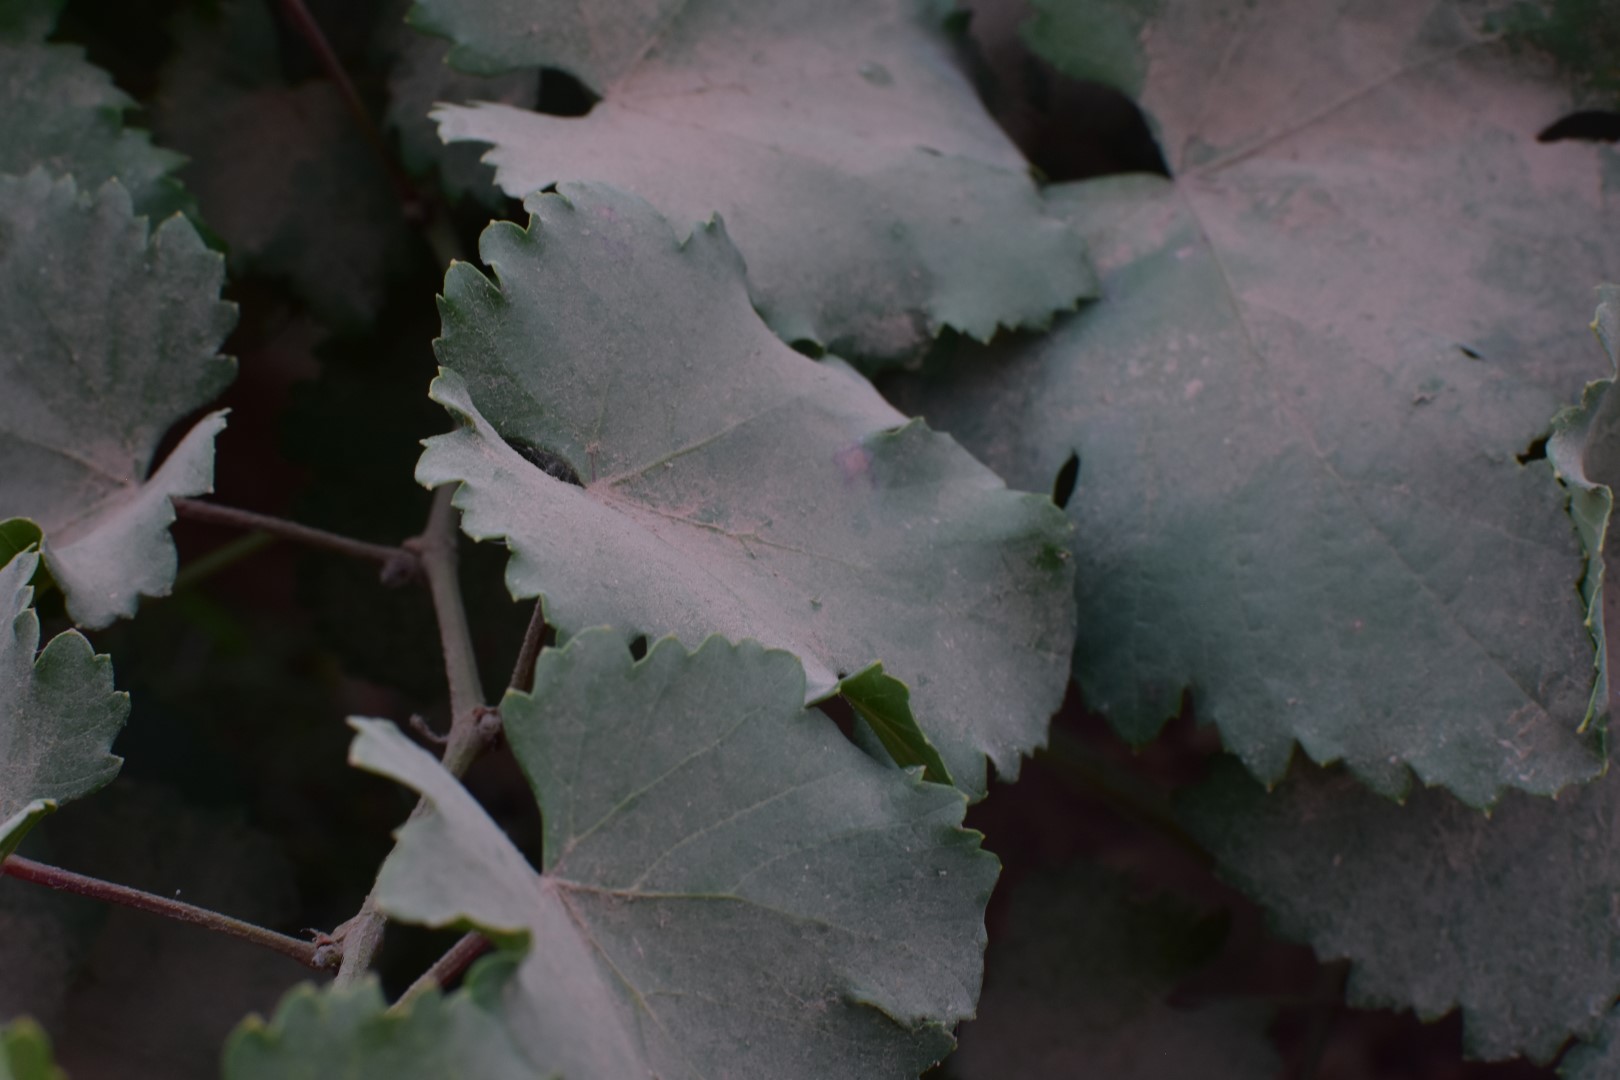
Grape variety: Kamali